Puṇṇa Mantānīputta

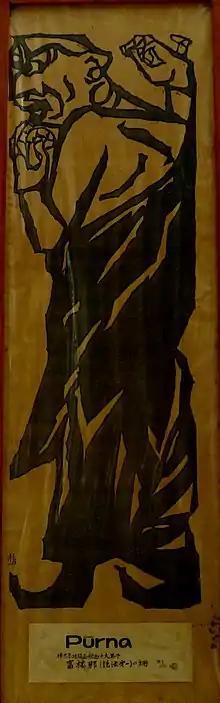

(Sanskrit; Pali: "Puṇṇa Mantānīputta"), also simply known as Pūrṇa (Sanskrit; Pali: "Puṇṇa"), was an arhat and one of the ten principal disciples of Gautama Buddha, foremost in preaching the dharma.